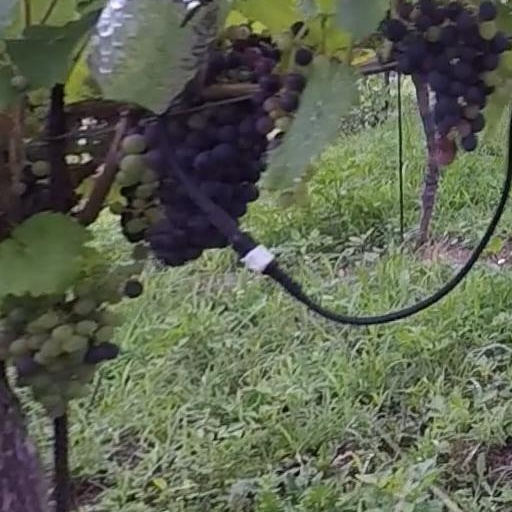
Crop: grape